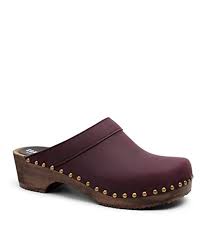
Label: Clog